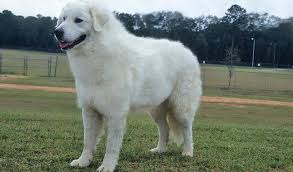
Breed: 223-n000067-kuvasz